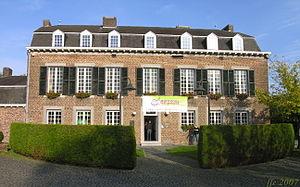
Fouron-Saint-Martin (Belgique): Veltmanshuis